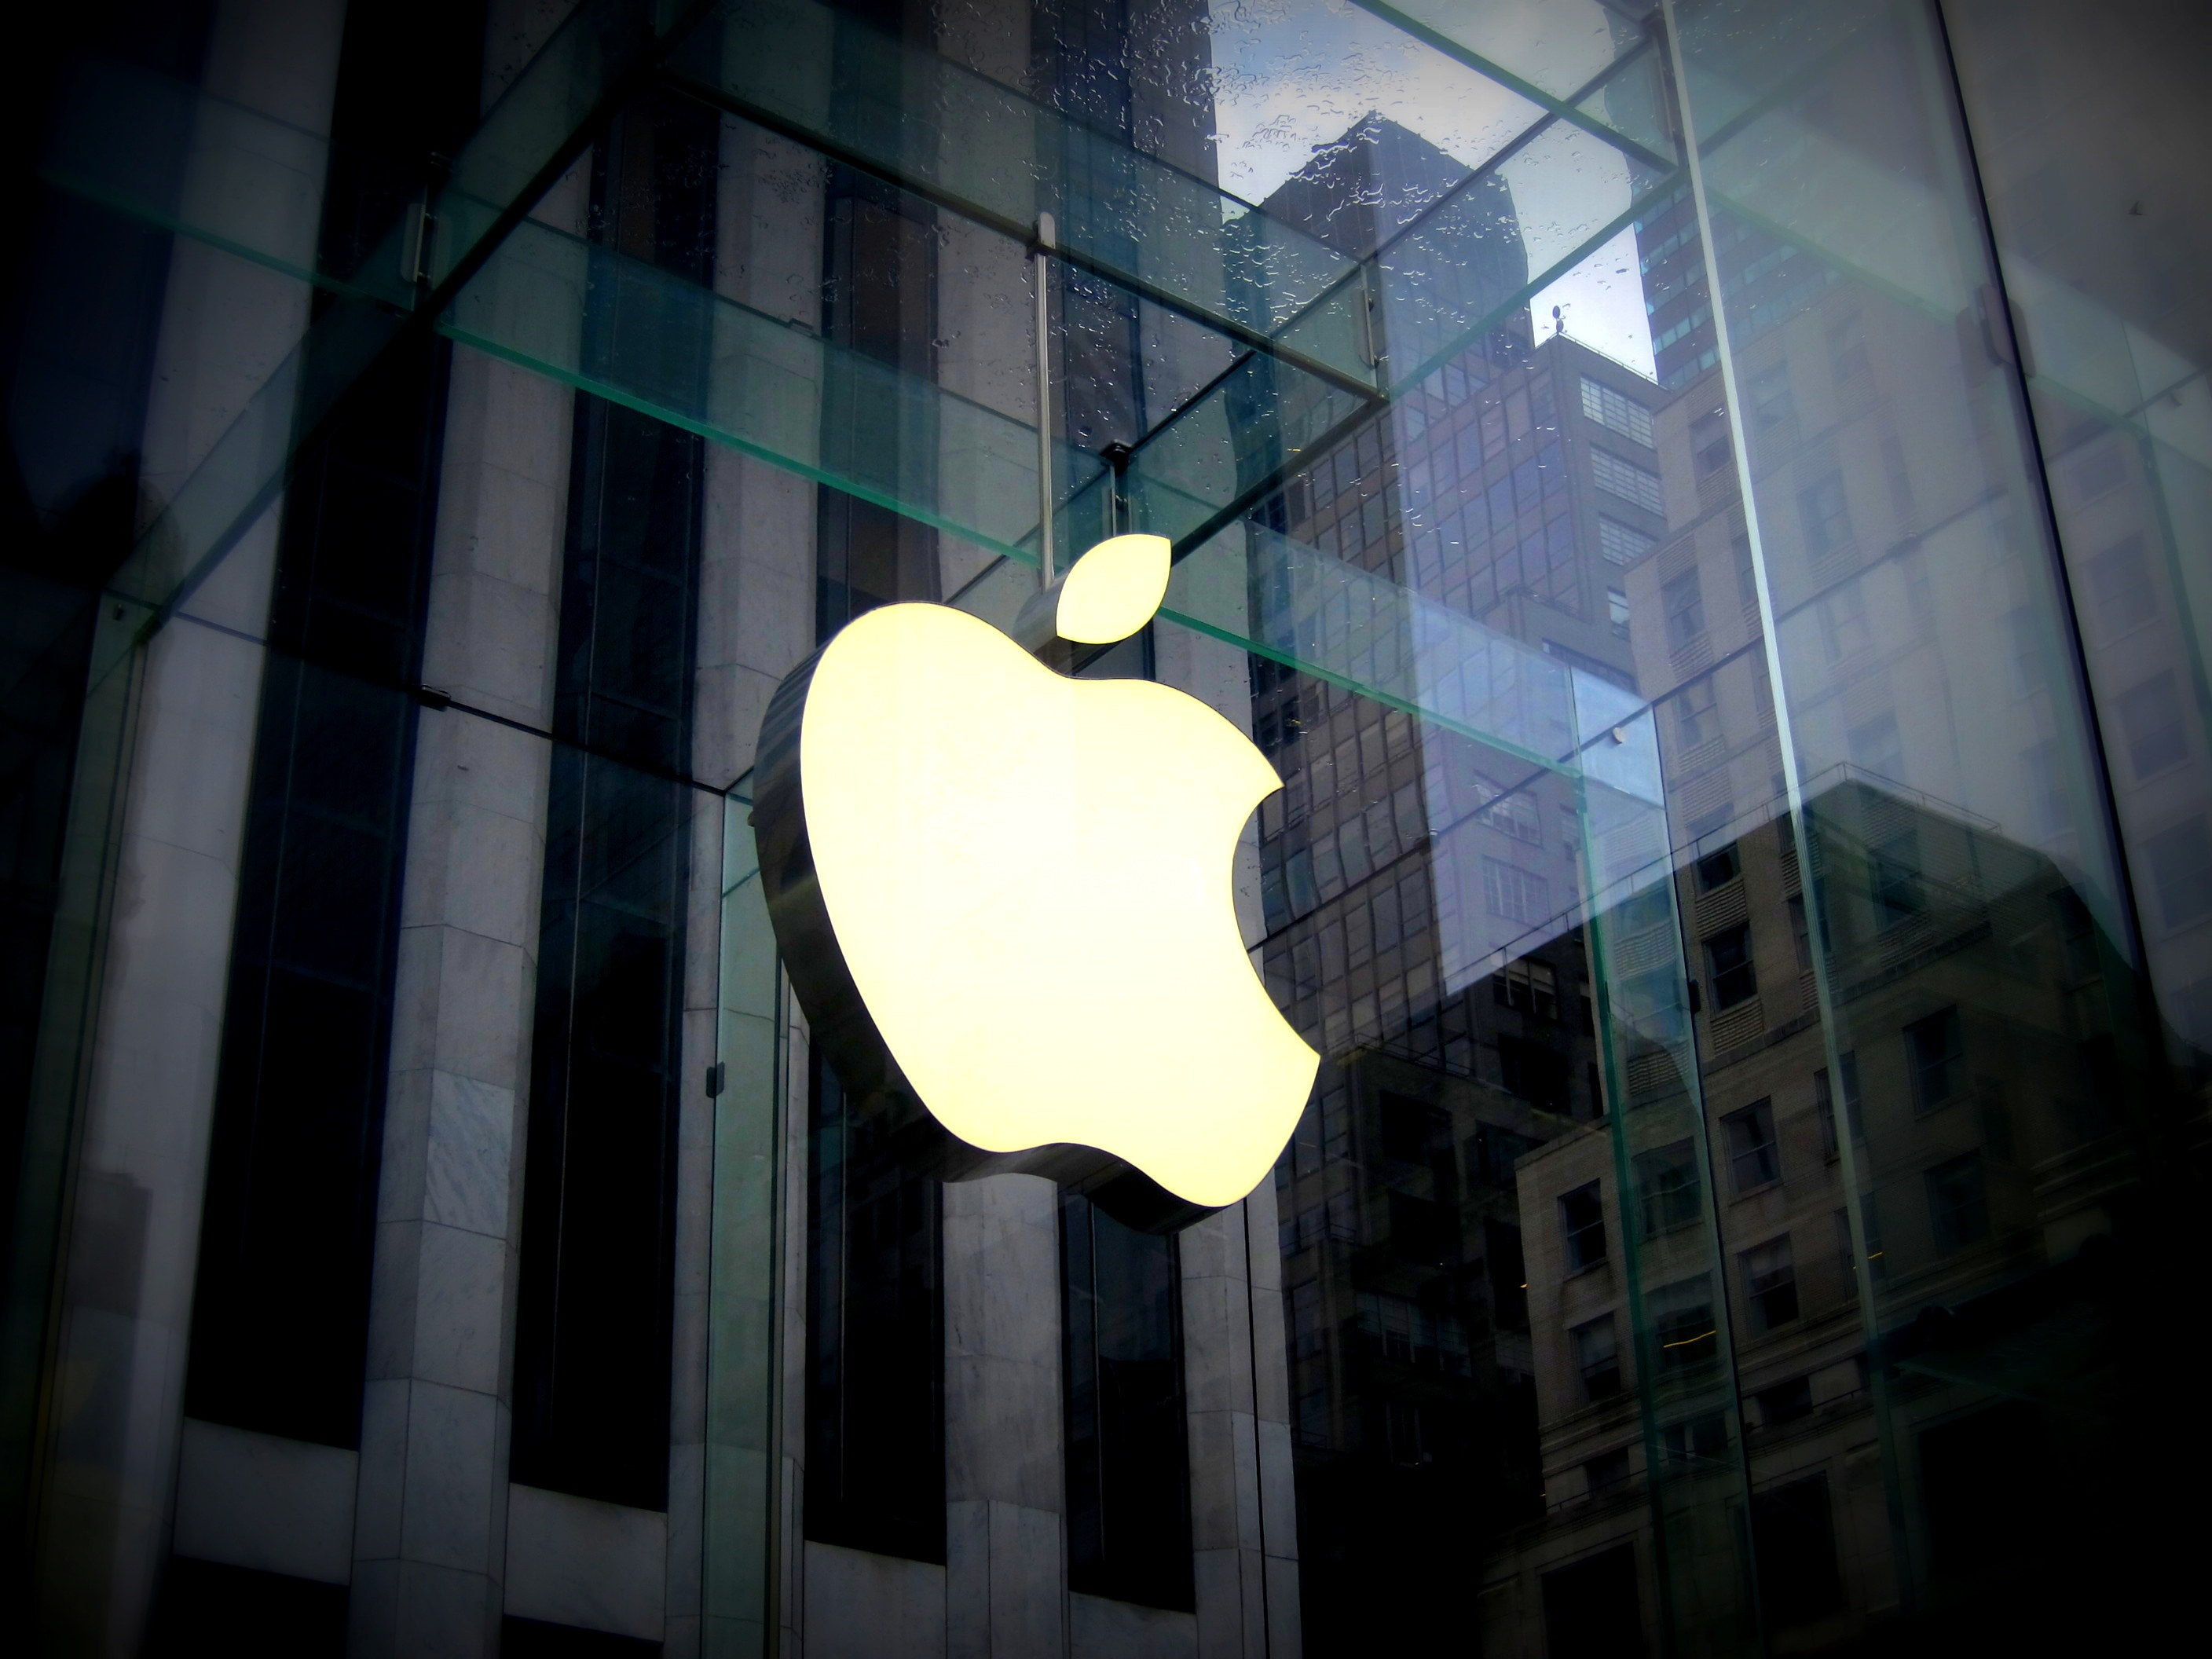
mac, light, technology, white, night, window, store, reflection, darkness, blue, business, street light, lighting, apple inc, apple store, light fixture, shape, ios, macintosh